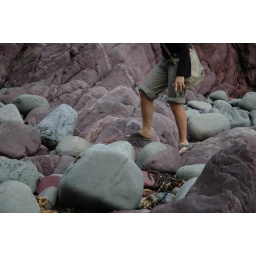
Colourful rock hunting on the beach in Pembrokeshire